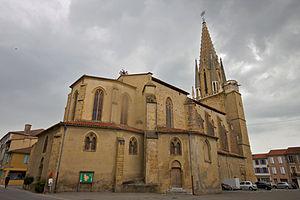
Église Notre-Dame de Neiges à 65452 Trie-sur-Baïse, Hautes-Pyrénées
Cet article recense les monuments historiques des Hautes-Pyrénées, en France.